Louise Brigham

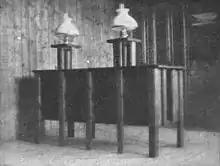
A combination desk, reading table, and bookcase built from crates during Brigham's sojourn on the island of Spitsbergen. The plans were later published in her book.

Brigham's ambitious project of combining up-to-date design with a do-it-yourself approach was both unusual in its own time and a forerunner of today's green design movement. One writer assesses Brigham's project as "a comprehensive system attached to a design theory and a social agenda".